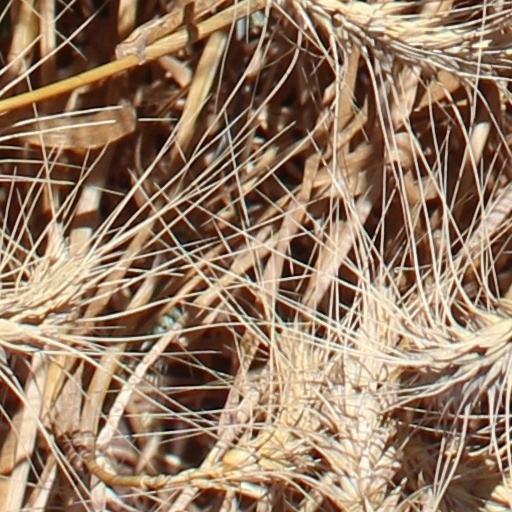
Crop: wheat